Bride

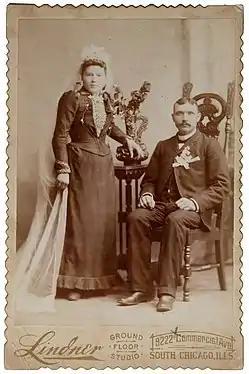
19th-century American bride (left), with the bridegroom (right).

A bride is a woman who is about to be married or who is a newlywed.